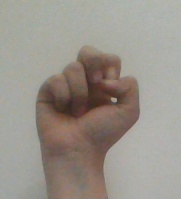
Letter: gaaf